Demographics of Argentina

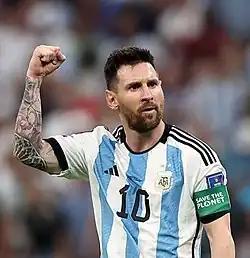
Lionel Messi, the football player with the most titles.

Total fertility rate (TFR) in Argentina by province as of 2023: